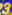
Number: 3